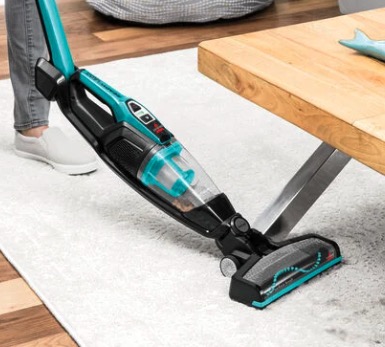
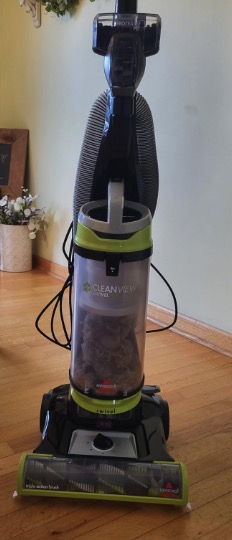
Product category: items_vacuum
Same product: no